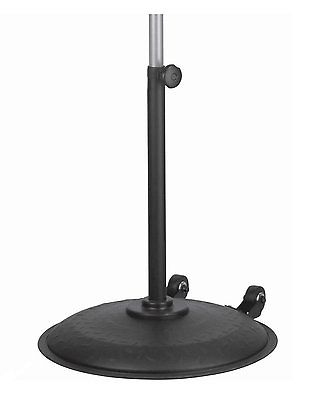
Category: fan